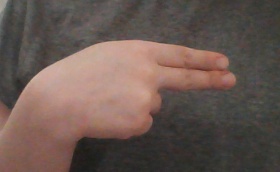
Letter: ain